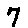
Label: 7